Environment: real
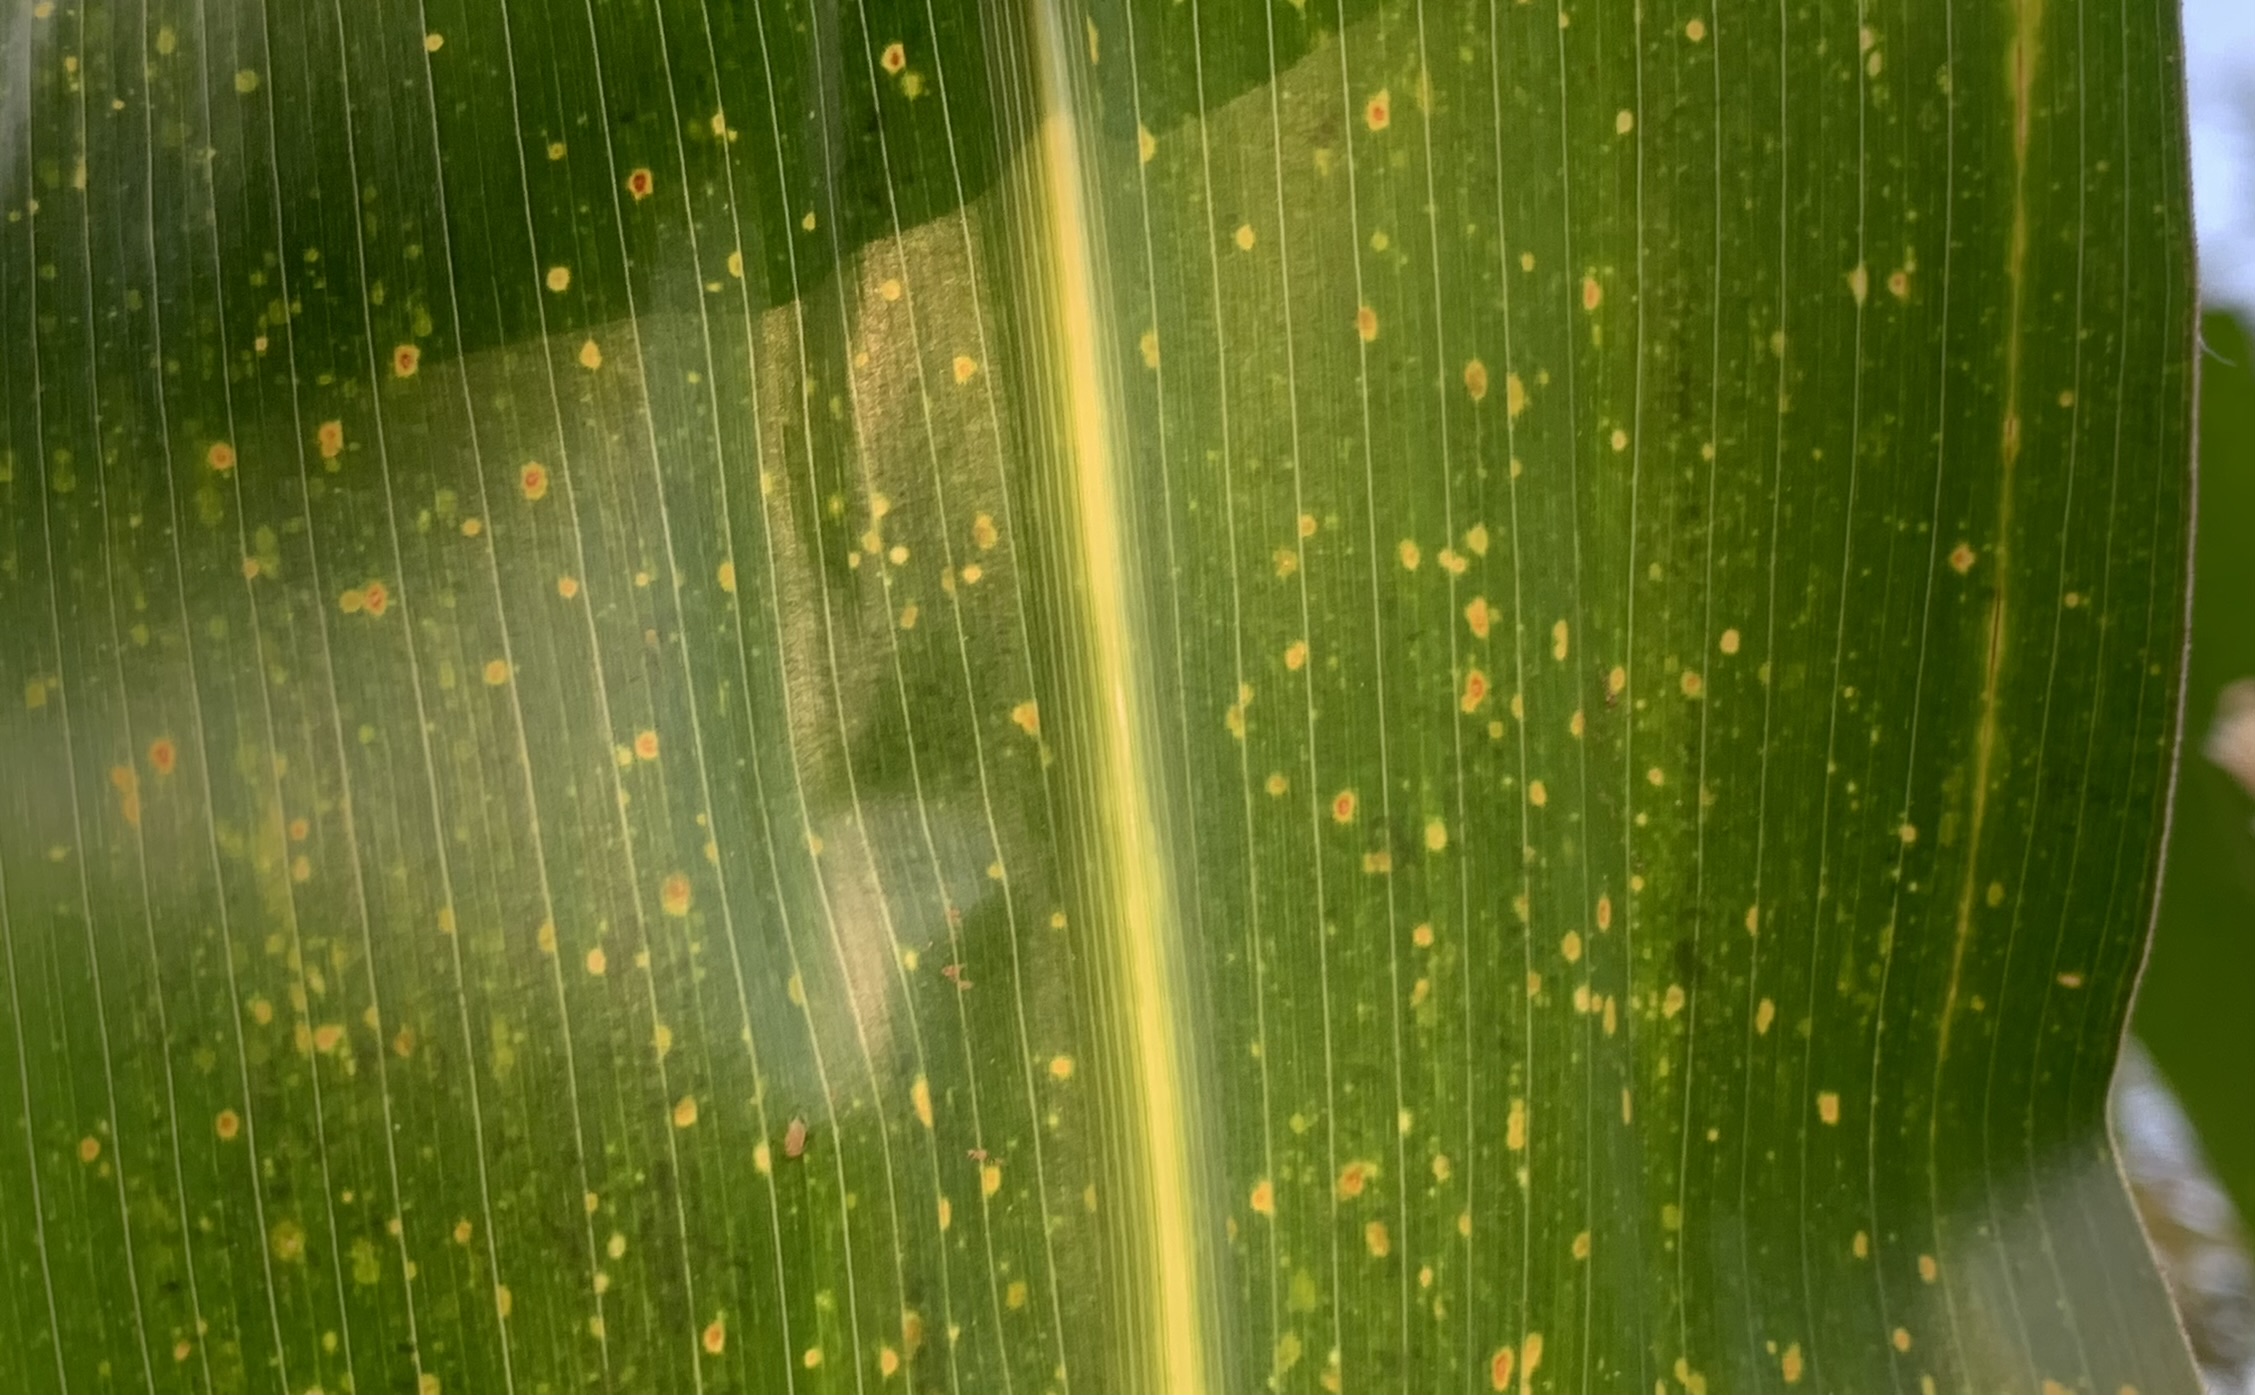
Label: lethal_necrosis